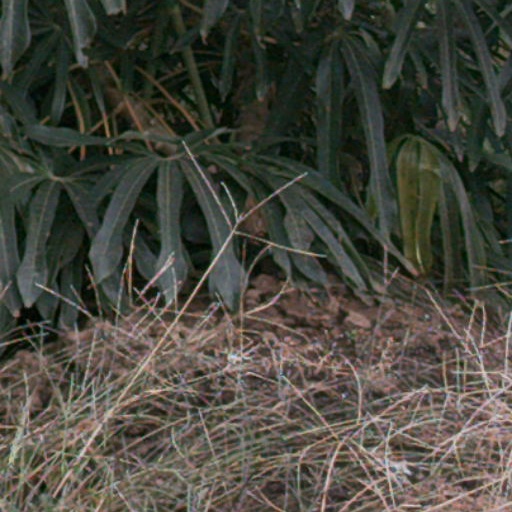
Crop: cassava